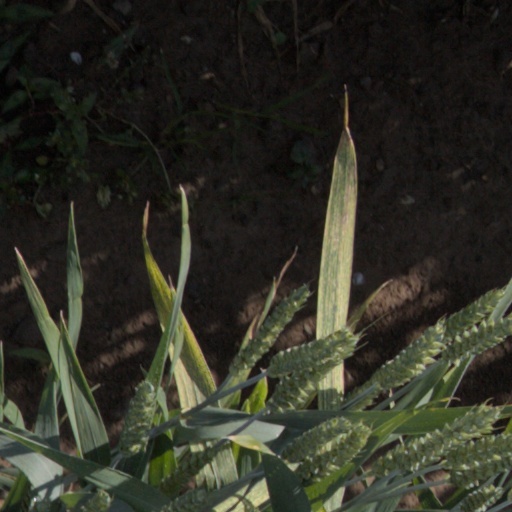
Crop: wheat